Alison Bell (actress)

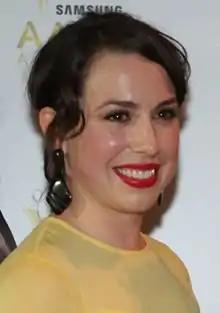
Bell at AACTA Awards, 2012

Born in Young, New South Wales and educated in Canberra, she completed an Arts/Law degree at the Australian National University before undertaking an acting course at the Victorian College of the Arts, where she graduated in 2004.